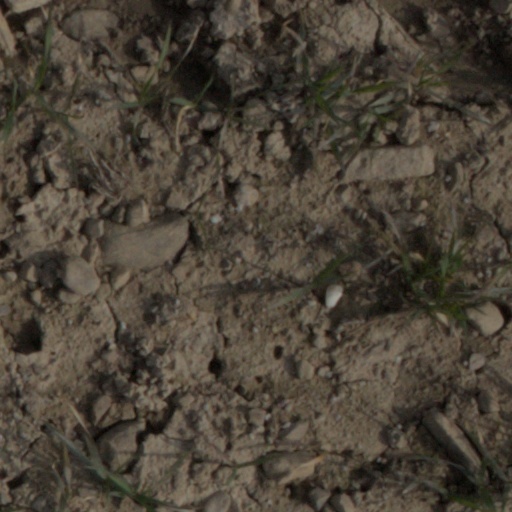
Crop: wheat